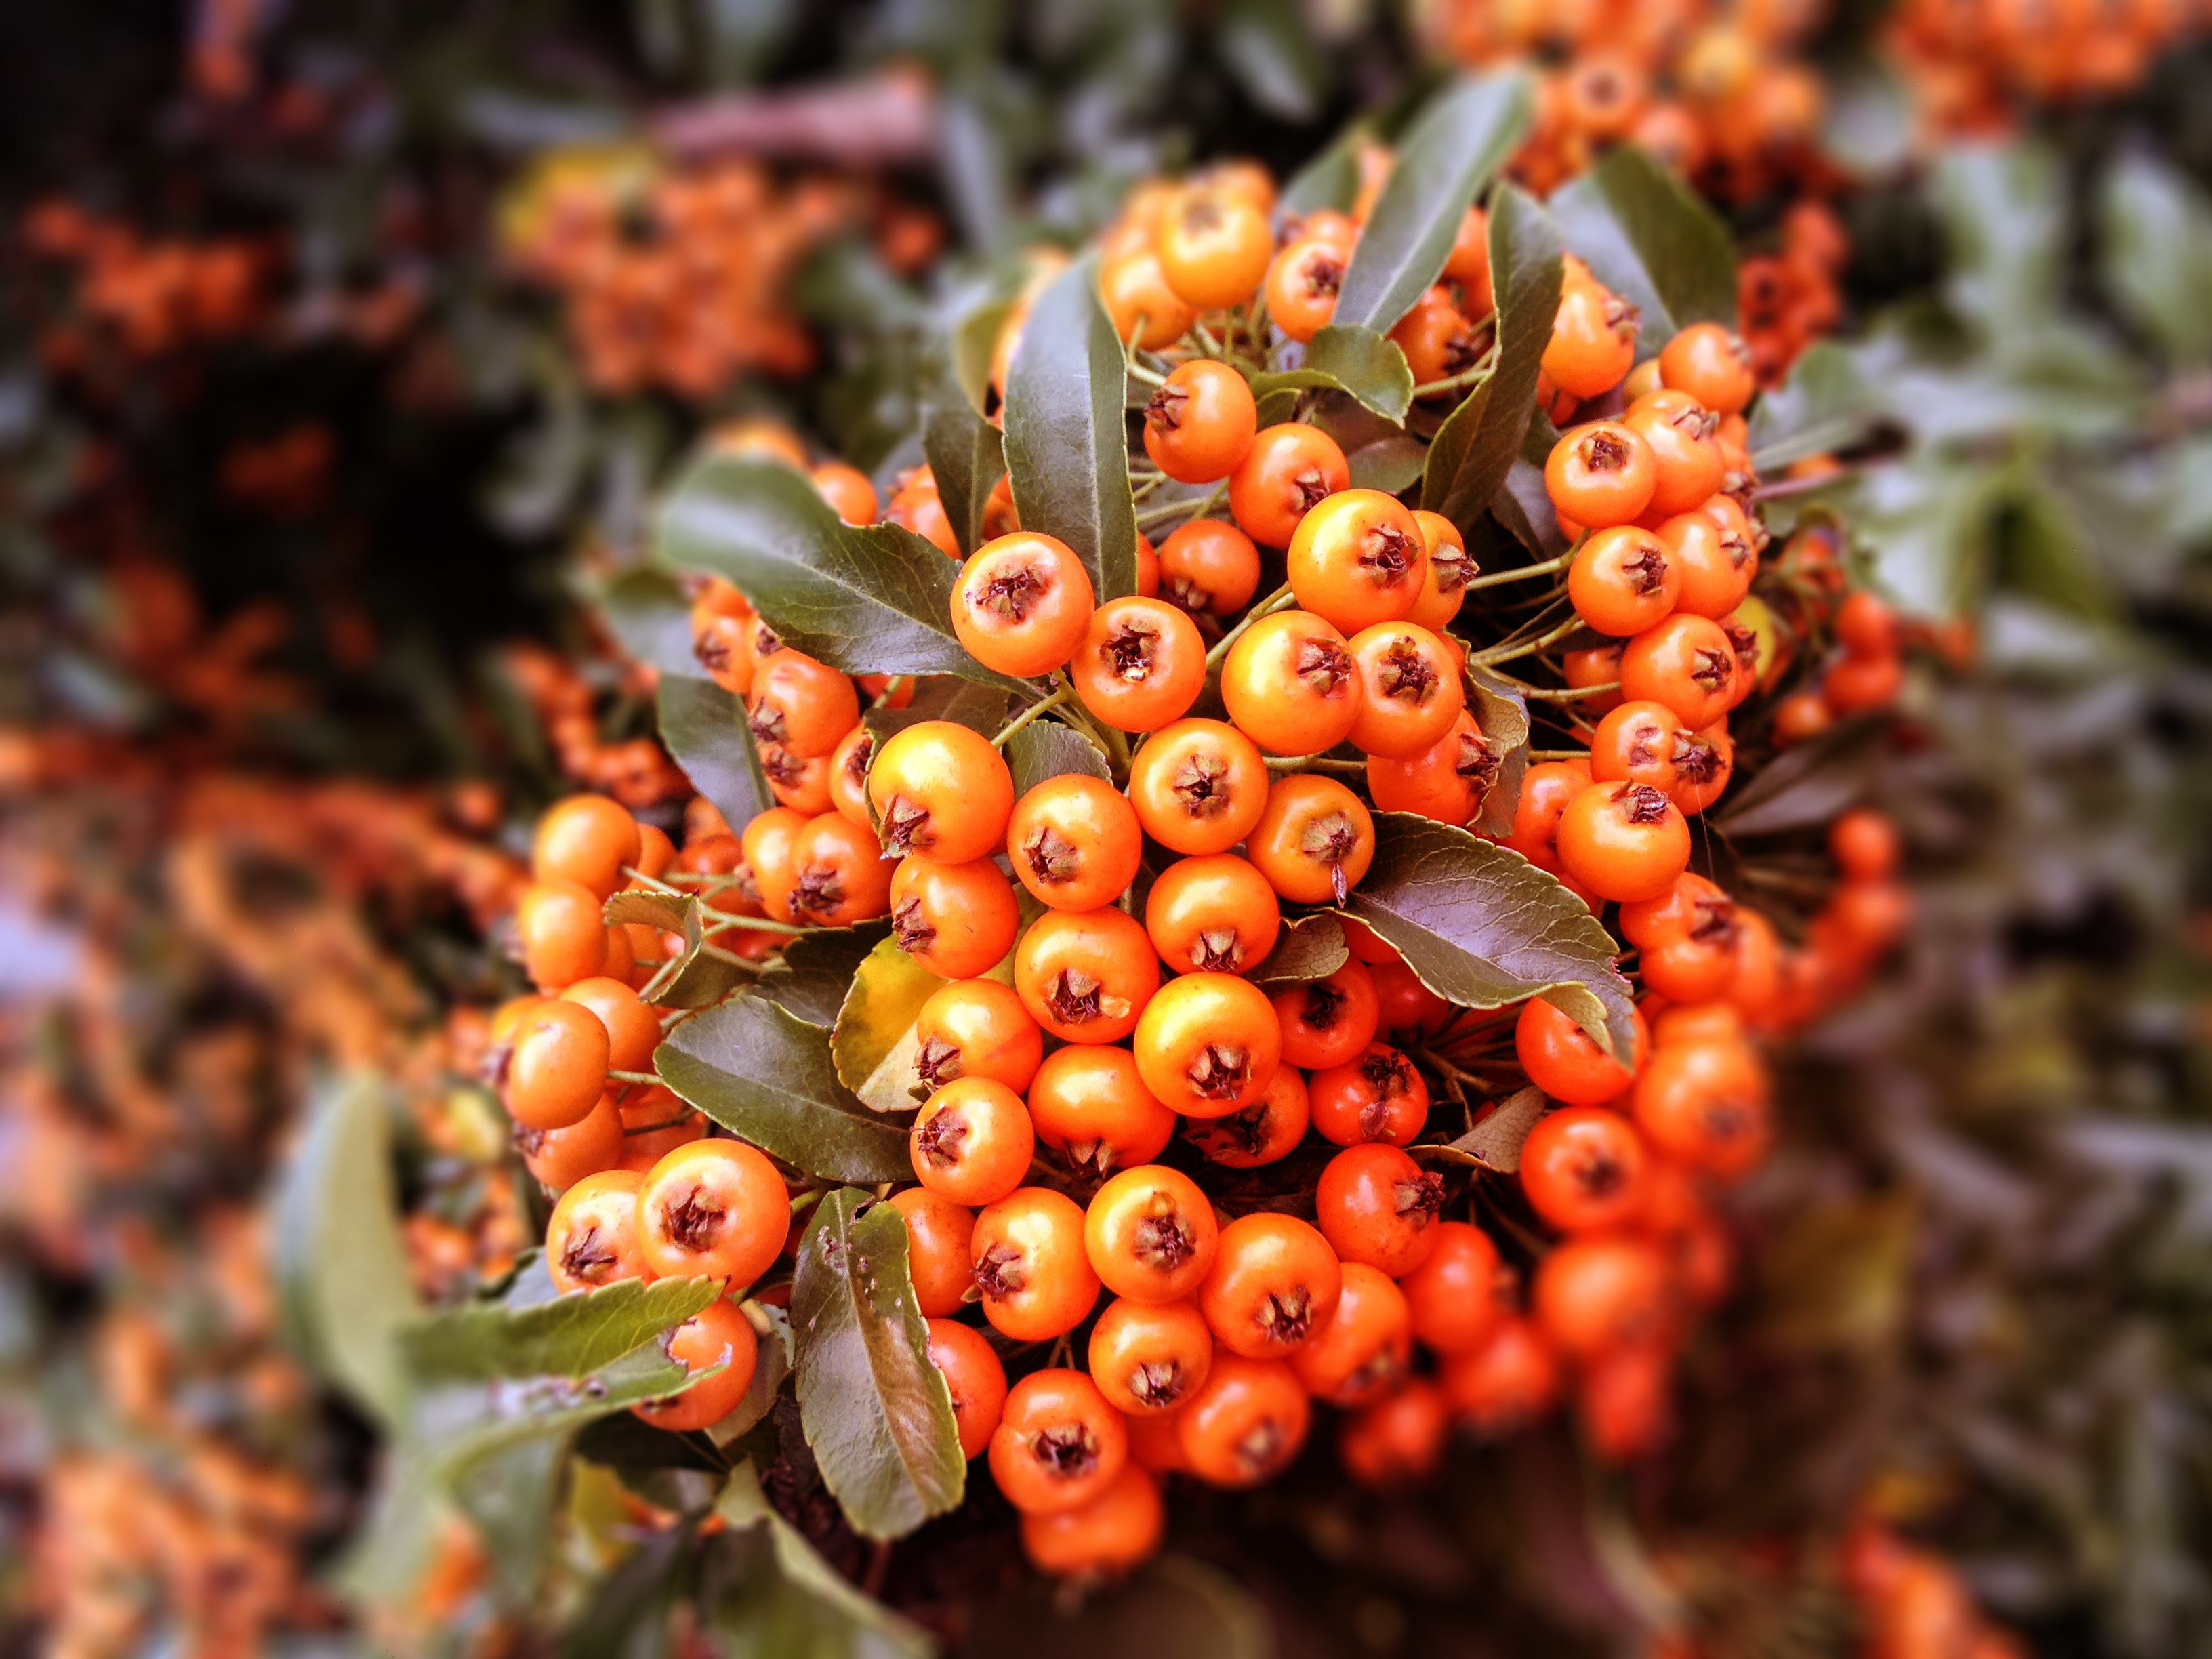
tree, nature, plant, leaf, flower, food, produce, color, autumn, botany, flora, fauna, wildflower, close up, shrub, rowan, macro photography, colors of autumn, flowering plant, land plant